Podgaje massacre

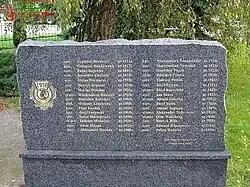
Podgaje memorial

The Podgaje massacre refers to the mass murder of Polish People's Armies POWs, who were captured in January 1945 by the Waffen SS. The massacre took place in the village of Podgaje during the night of 31 January, during which approximately 160–210 POWs of the 4th Company, 3rd Infantry Regiment, of the 1st Tadeusz Kościuszko Infantry Division were executed. The murders were most likely committed by the 48th Dutch SS Grenadier regiment and/or the Latvian 15th Waffen Grenadier Division of the SS.